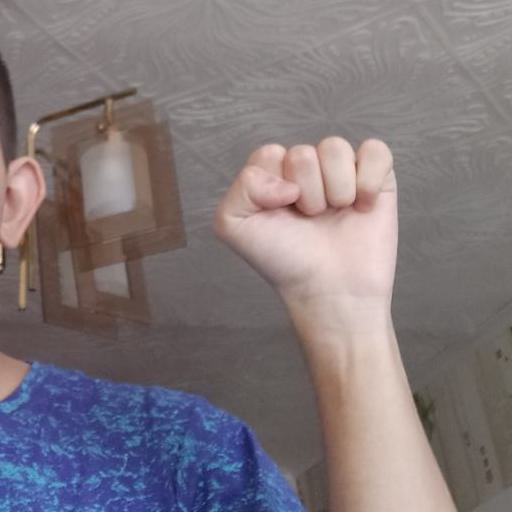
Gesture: fist